Afrika Korps

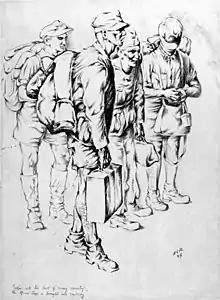
1943 drawing by US army artist Rudolph von Ripper of Afrika Corps prisoners of war, captioned "laden with the loot of many country's [sic], the Africa-Corps is brought into captivity."

On 23 February 1943, the original Panzer Army Africa, which had since been re-styled as the German-Italian Panzer Army, was now redesignated as the Italian 1st Army and put under the command of Italian general Giovanni Messe. Rommel, meanwhile, was placed in command of a new Army Group Africa, created to control both the Italian 1st Army and the 5th Panzer Army. The remnants of the Afrika Korps and surviving units of the 1st Italian Army retreated into Tunisia. Command of the Army Group was turned over to Arnim in March. On 13 May, the Afrika Korps surrendered, along with all other remaining Axis forces in North Africa.